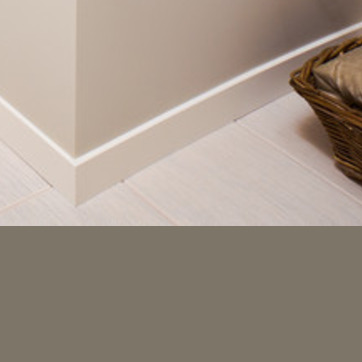
Material: tile